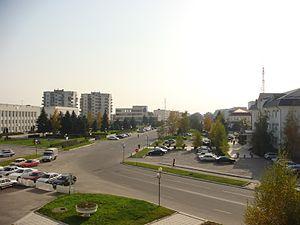
Nartkala est une ville de la république de Kabardino-Balkarie, en Russie, et le centre administratif du raïon Ourvanski. Sa population s'élevait à 30 634 habitants en 2020.